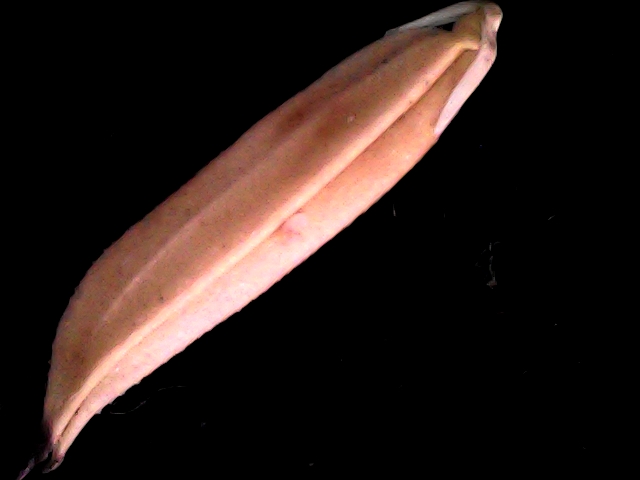
Rice variety: BD70